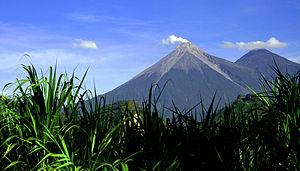
L'Acatenango est un volcan du Guatemala. Voisin du Volcán de Fuego situé juste au sud et du Volcán de Agua situé au sud-est, il est situé au sud-ouest de la ville de Guatemala.
Le Volcán de Fuego est un volcan du Guatemala.